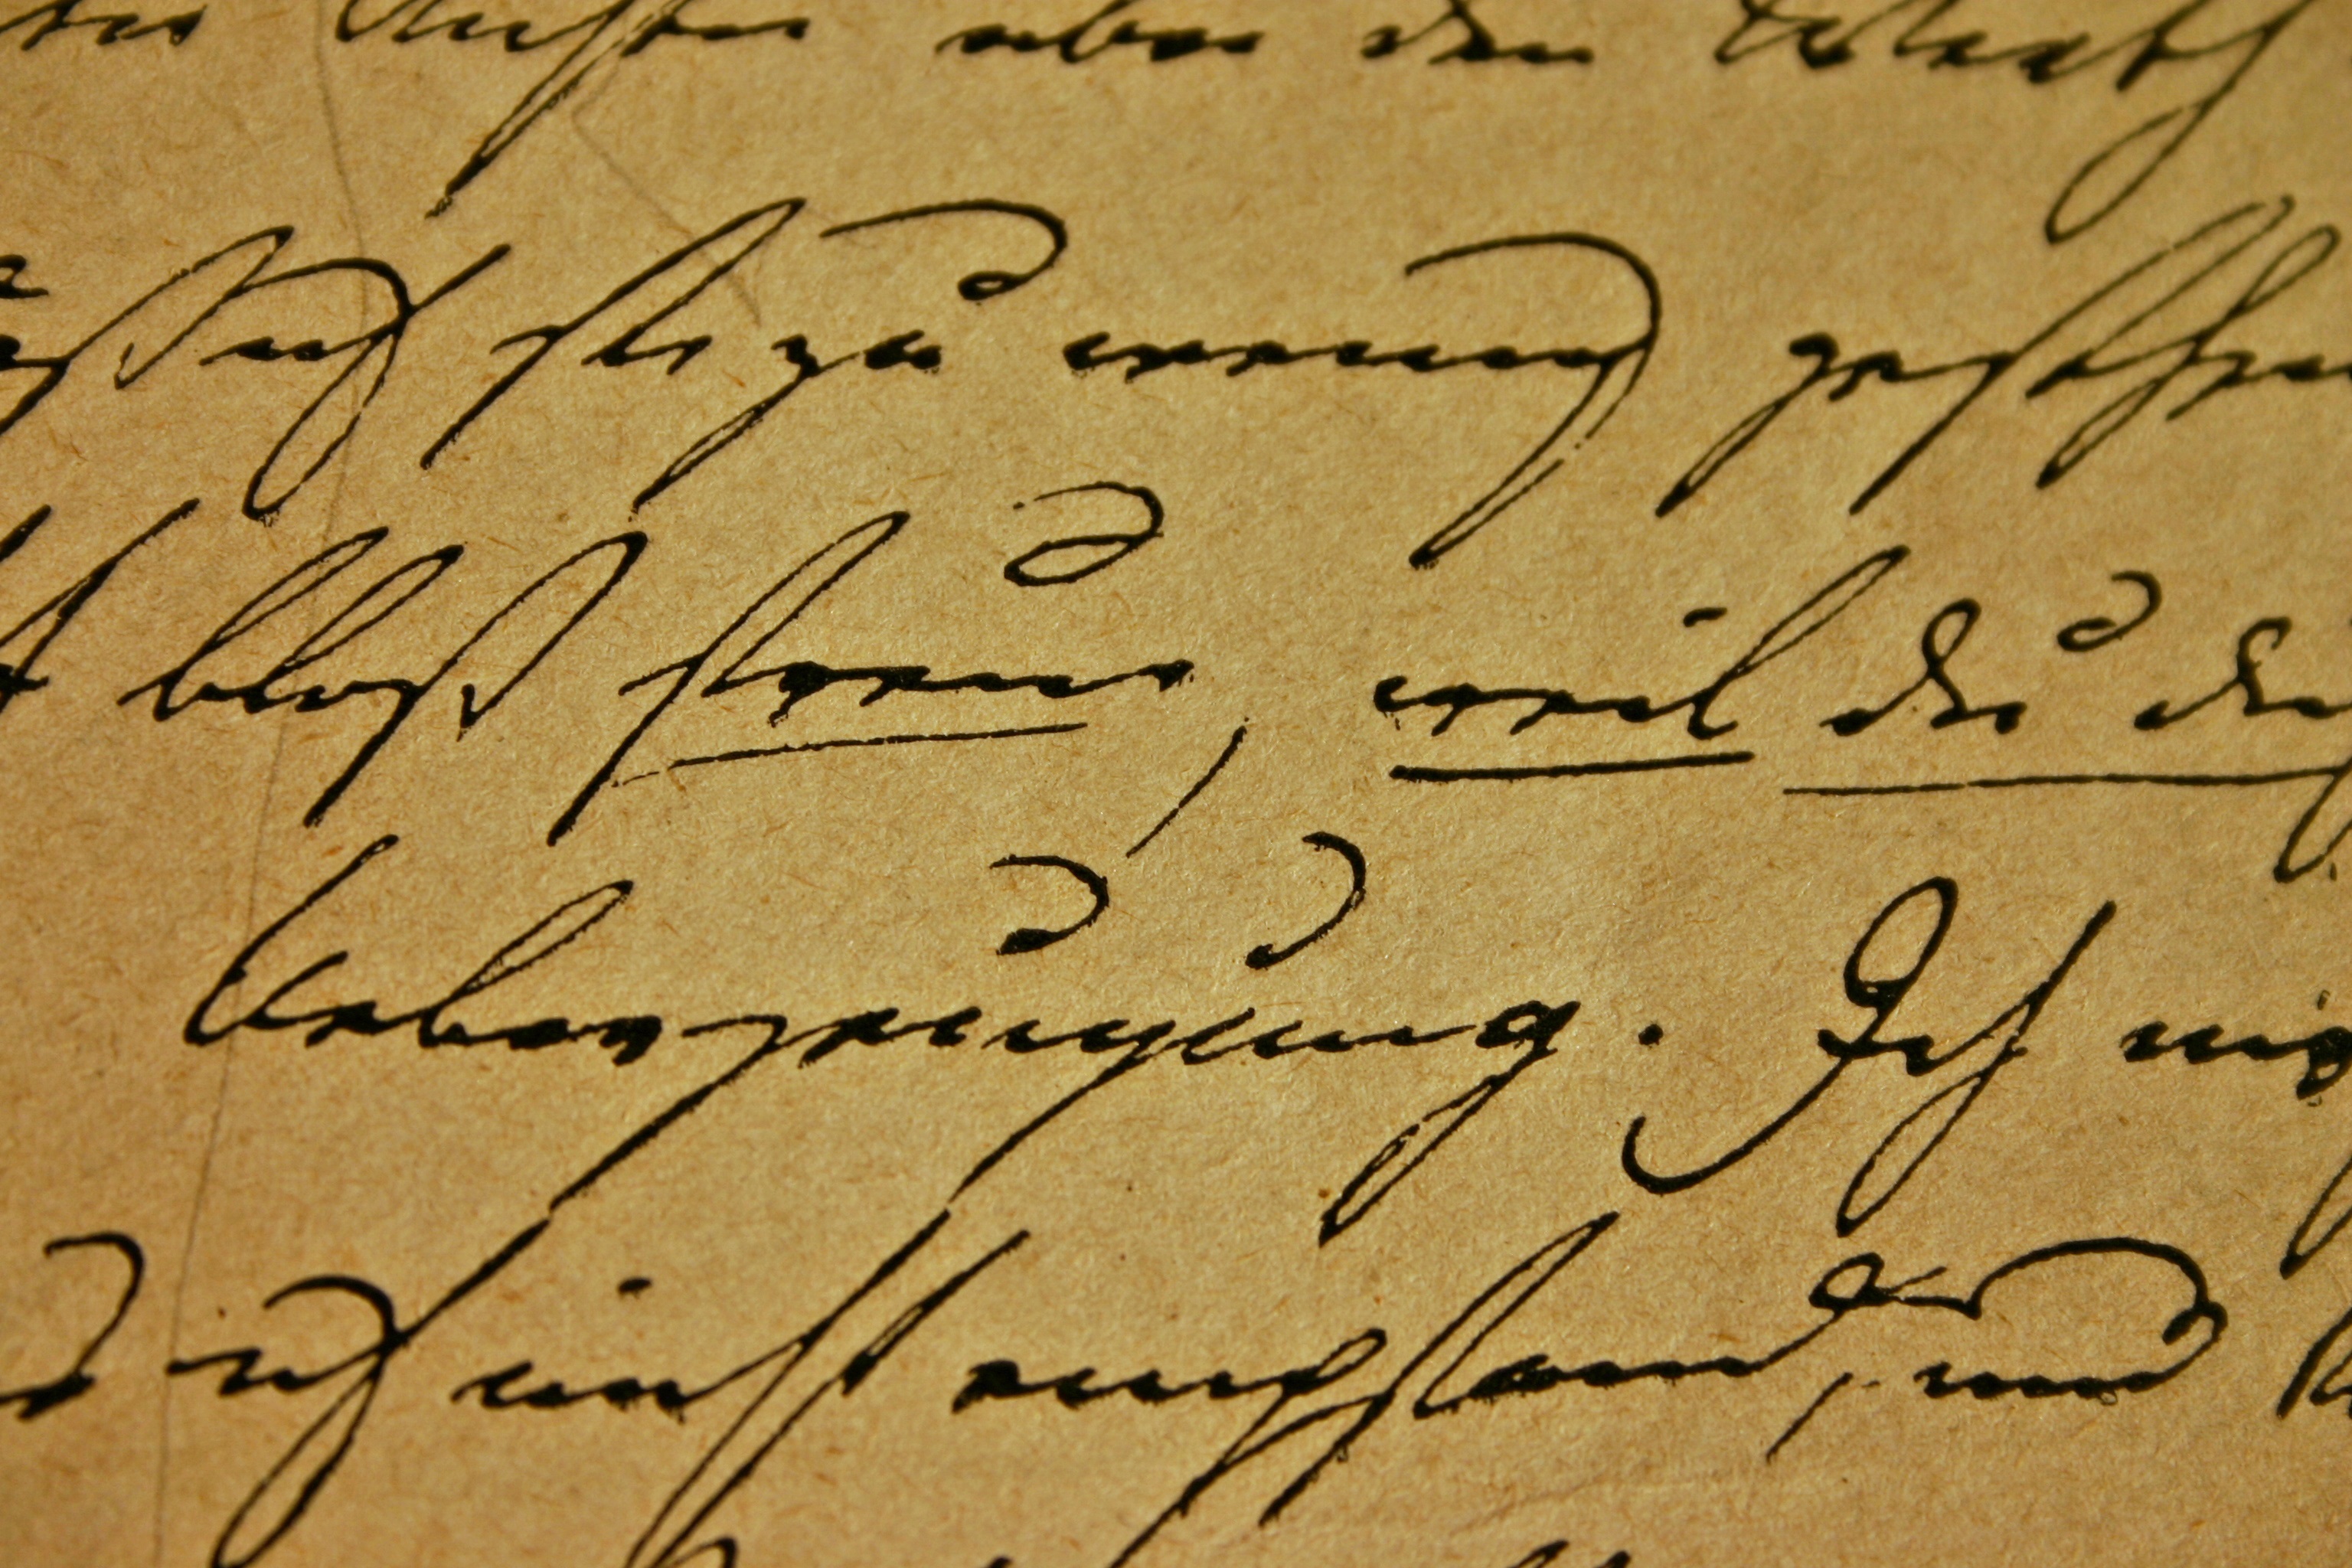
writing, book, antique, number, old, love, line, close, font, art, text, handwriting, memories, calligraphy, shape, emotion, lettering, used, antiquarian, antiquariat, old books